The Deep Blue

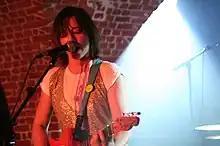
Charlotte Hatherley performing in Europe.

On 24 November 2006, "The Deep Blue" was announced for release in early 2007. The EP "Behave" was released on 18 December 2006; it consisted of "Mr. Ed", a longer version of "Cousteau" and a remix of "Behave" that Smith made. The music video for "Behave" was posted online on 3 January 2007. "I Want You to Know" was released as a single on 26 February 2007. The song's animated music video, directed by Joe Cornish of Adam and Joe, features Hatherley in a boxing ring. She said the lyrics were "quite comic book-ish", with Cornish wanting to something with manga. In February and March 2007, she went on a tour of the UK, with support from Shuffle, which featured Hatherley's sister Beatrice. Her backing band consisted of guitarist Luke Smith, bassist John Clayton, drummer Stuffy, keyboardist Angie Pollock, and multi-instrumentalist Jen Marco.